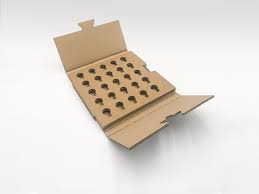
Waste category: cardboard